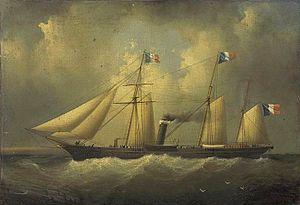
Philippe Tanneur né à Marseille le 20 février 1795 et mort le 19 janvier 1878 est un peintre français.